Javier Irureta

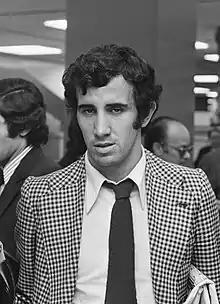
Irureta in 1973

Javier Iruretagoyena Amiano (born 1 April 1948), Irureta for short, is a Spanish retired football attacking midfielder and manager.